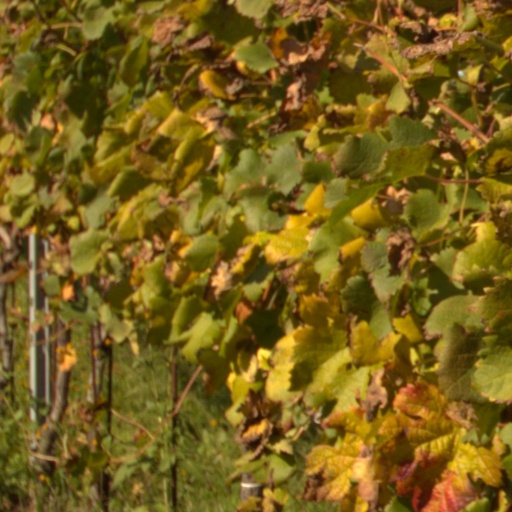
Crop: grape